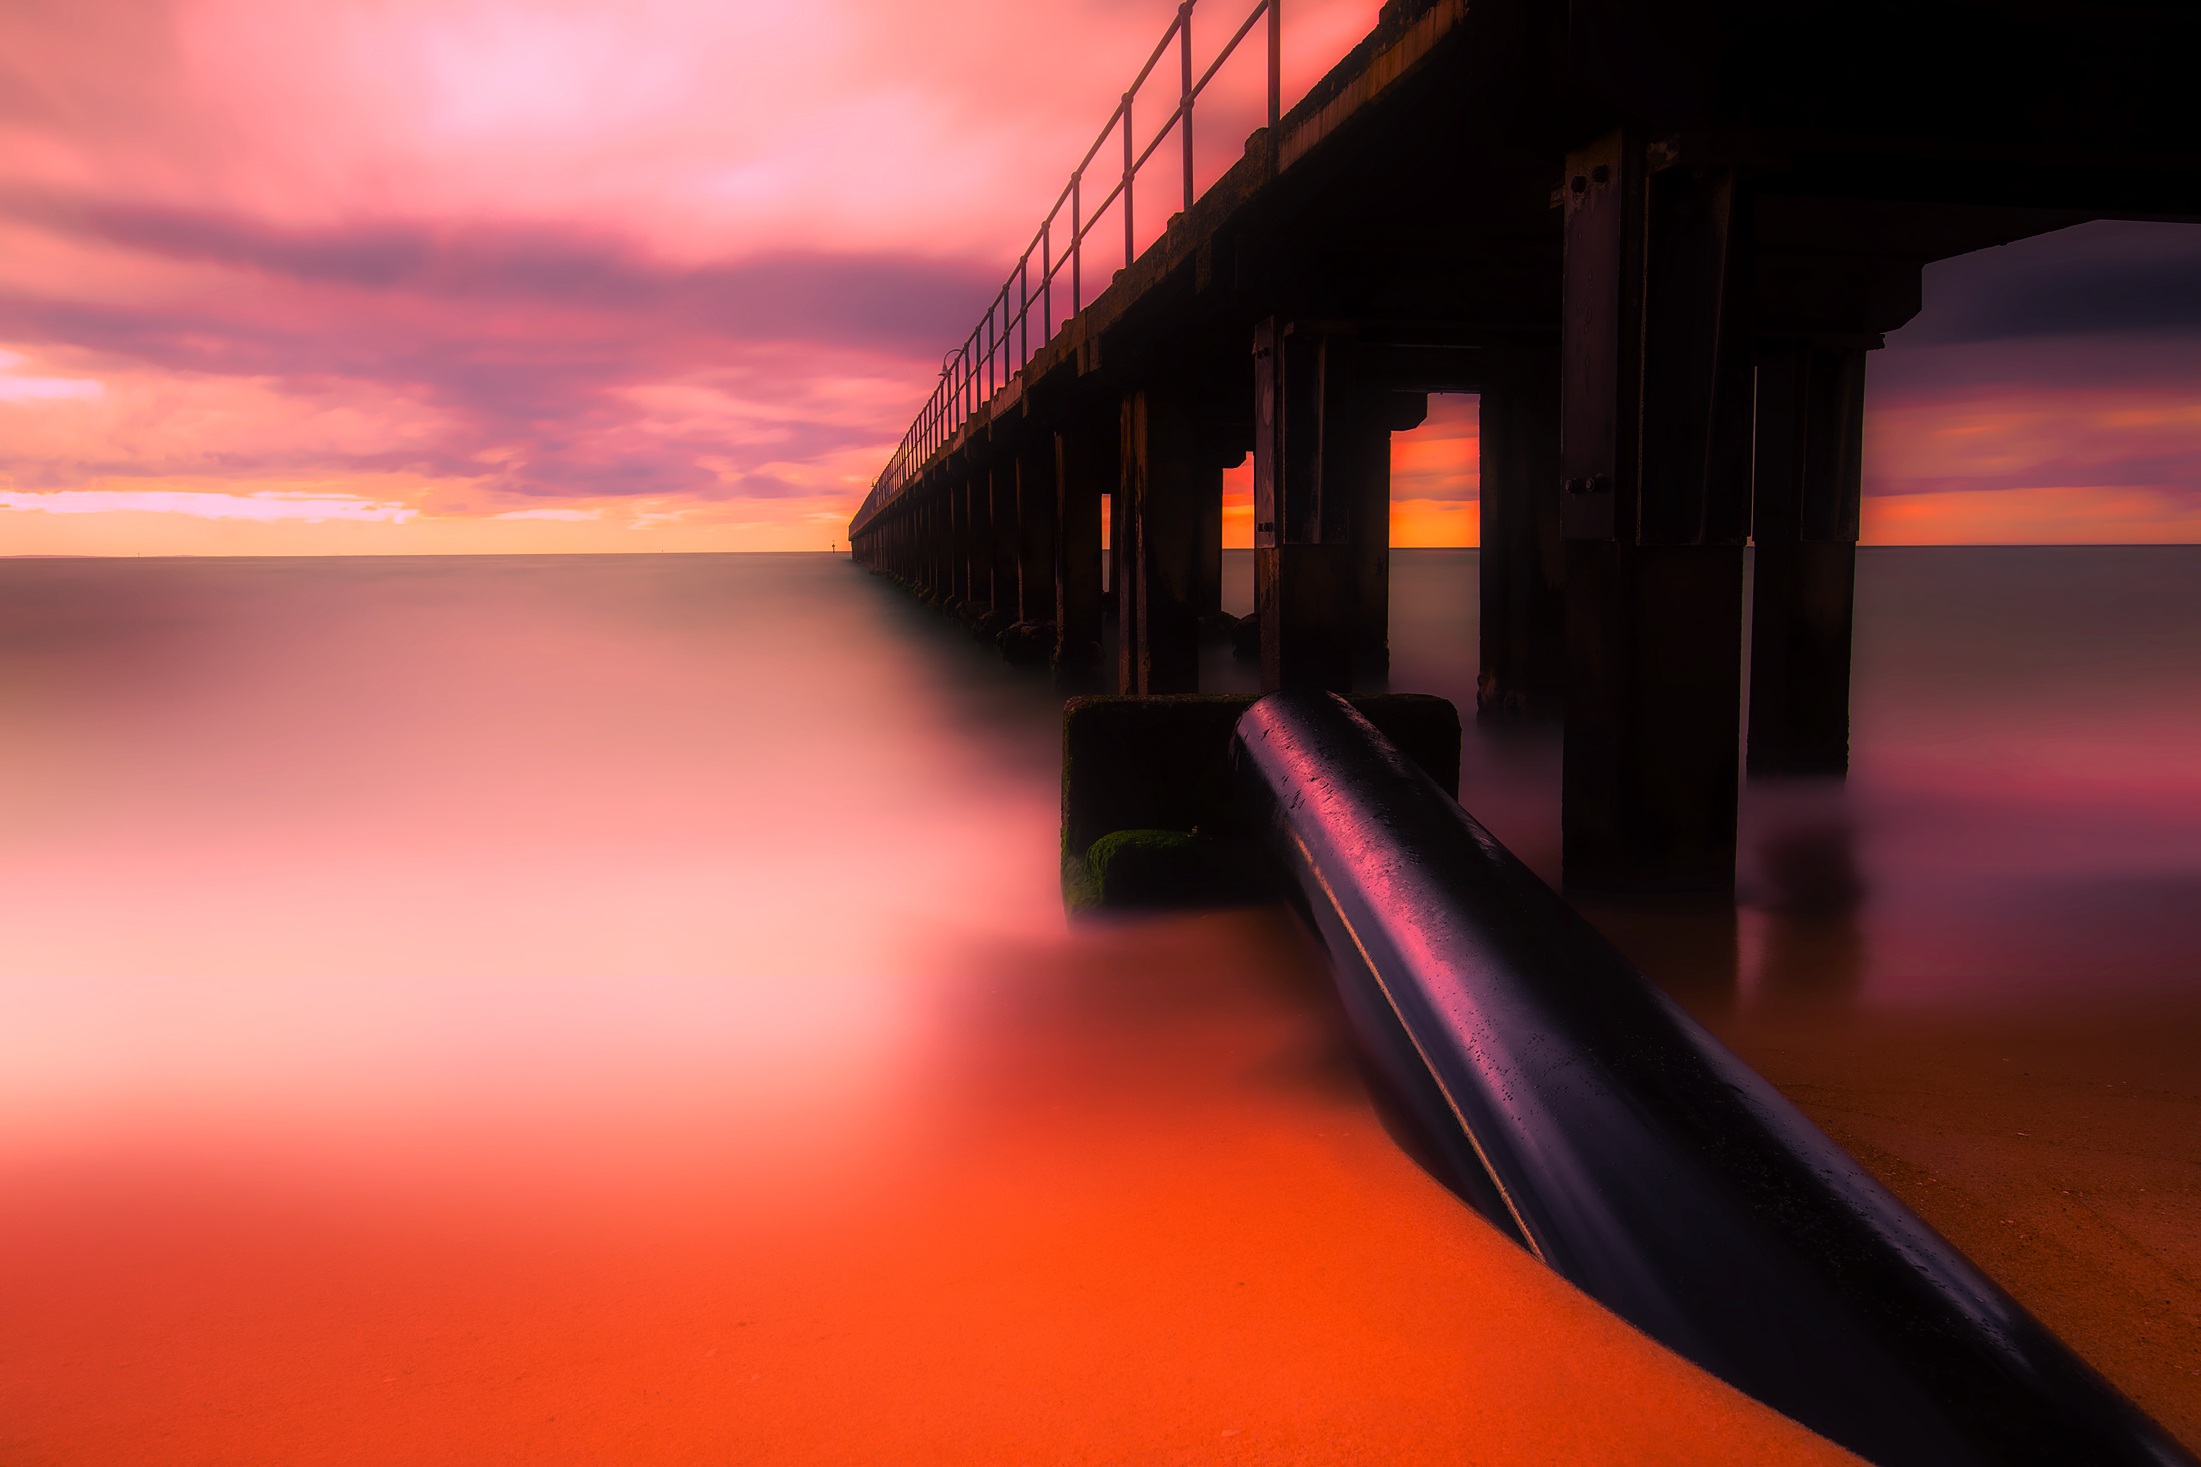
sea, ocean, horizon, architecture, sky, sunrise, sunset, bridge, sunlight, morning, dawn, solitude, dusk, evening, reflection, color, colorful, pink, australia, hdr, clouds, reflections, beautiful, computer wallpaper